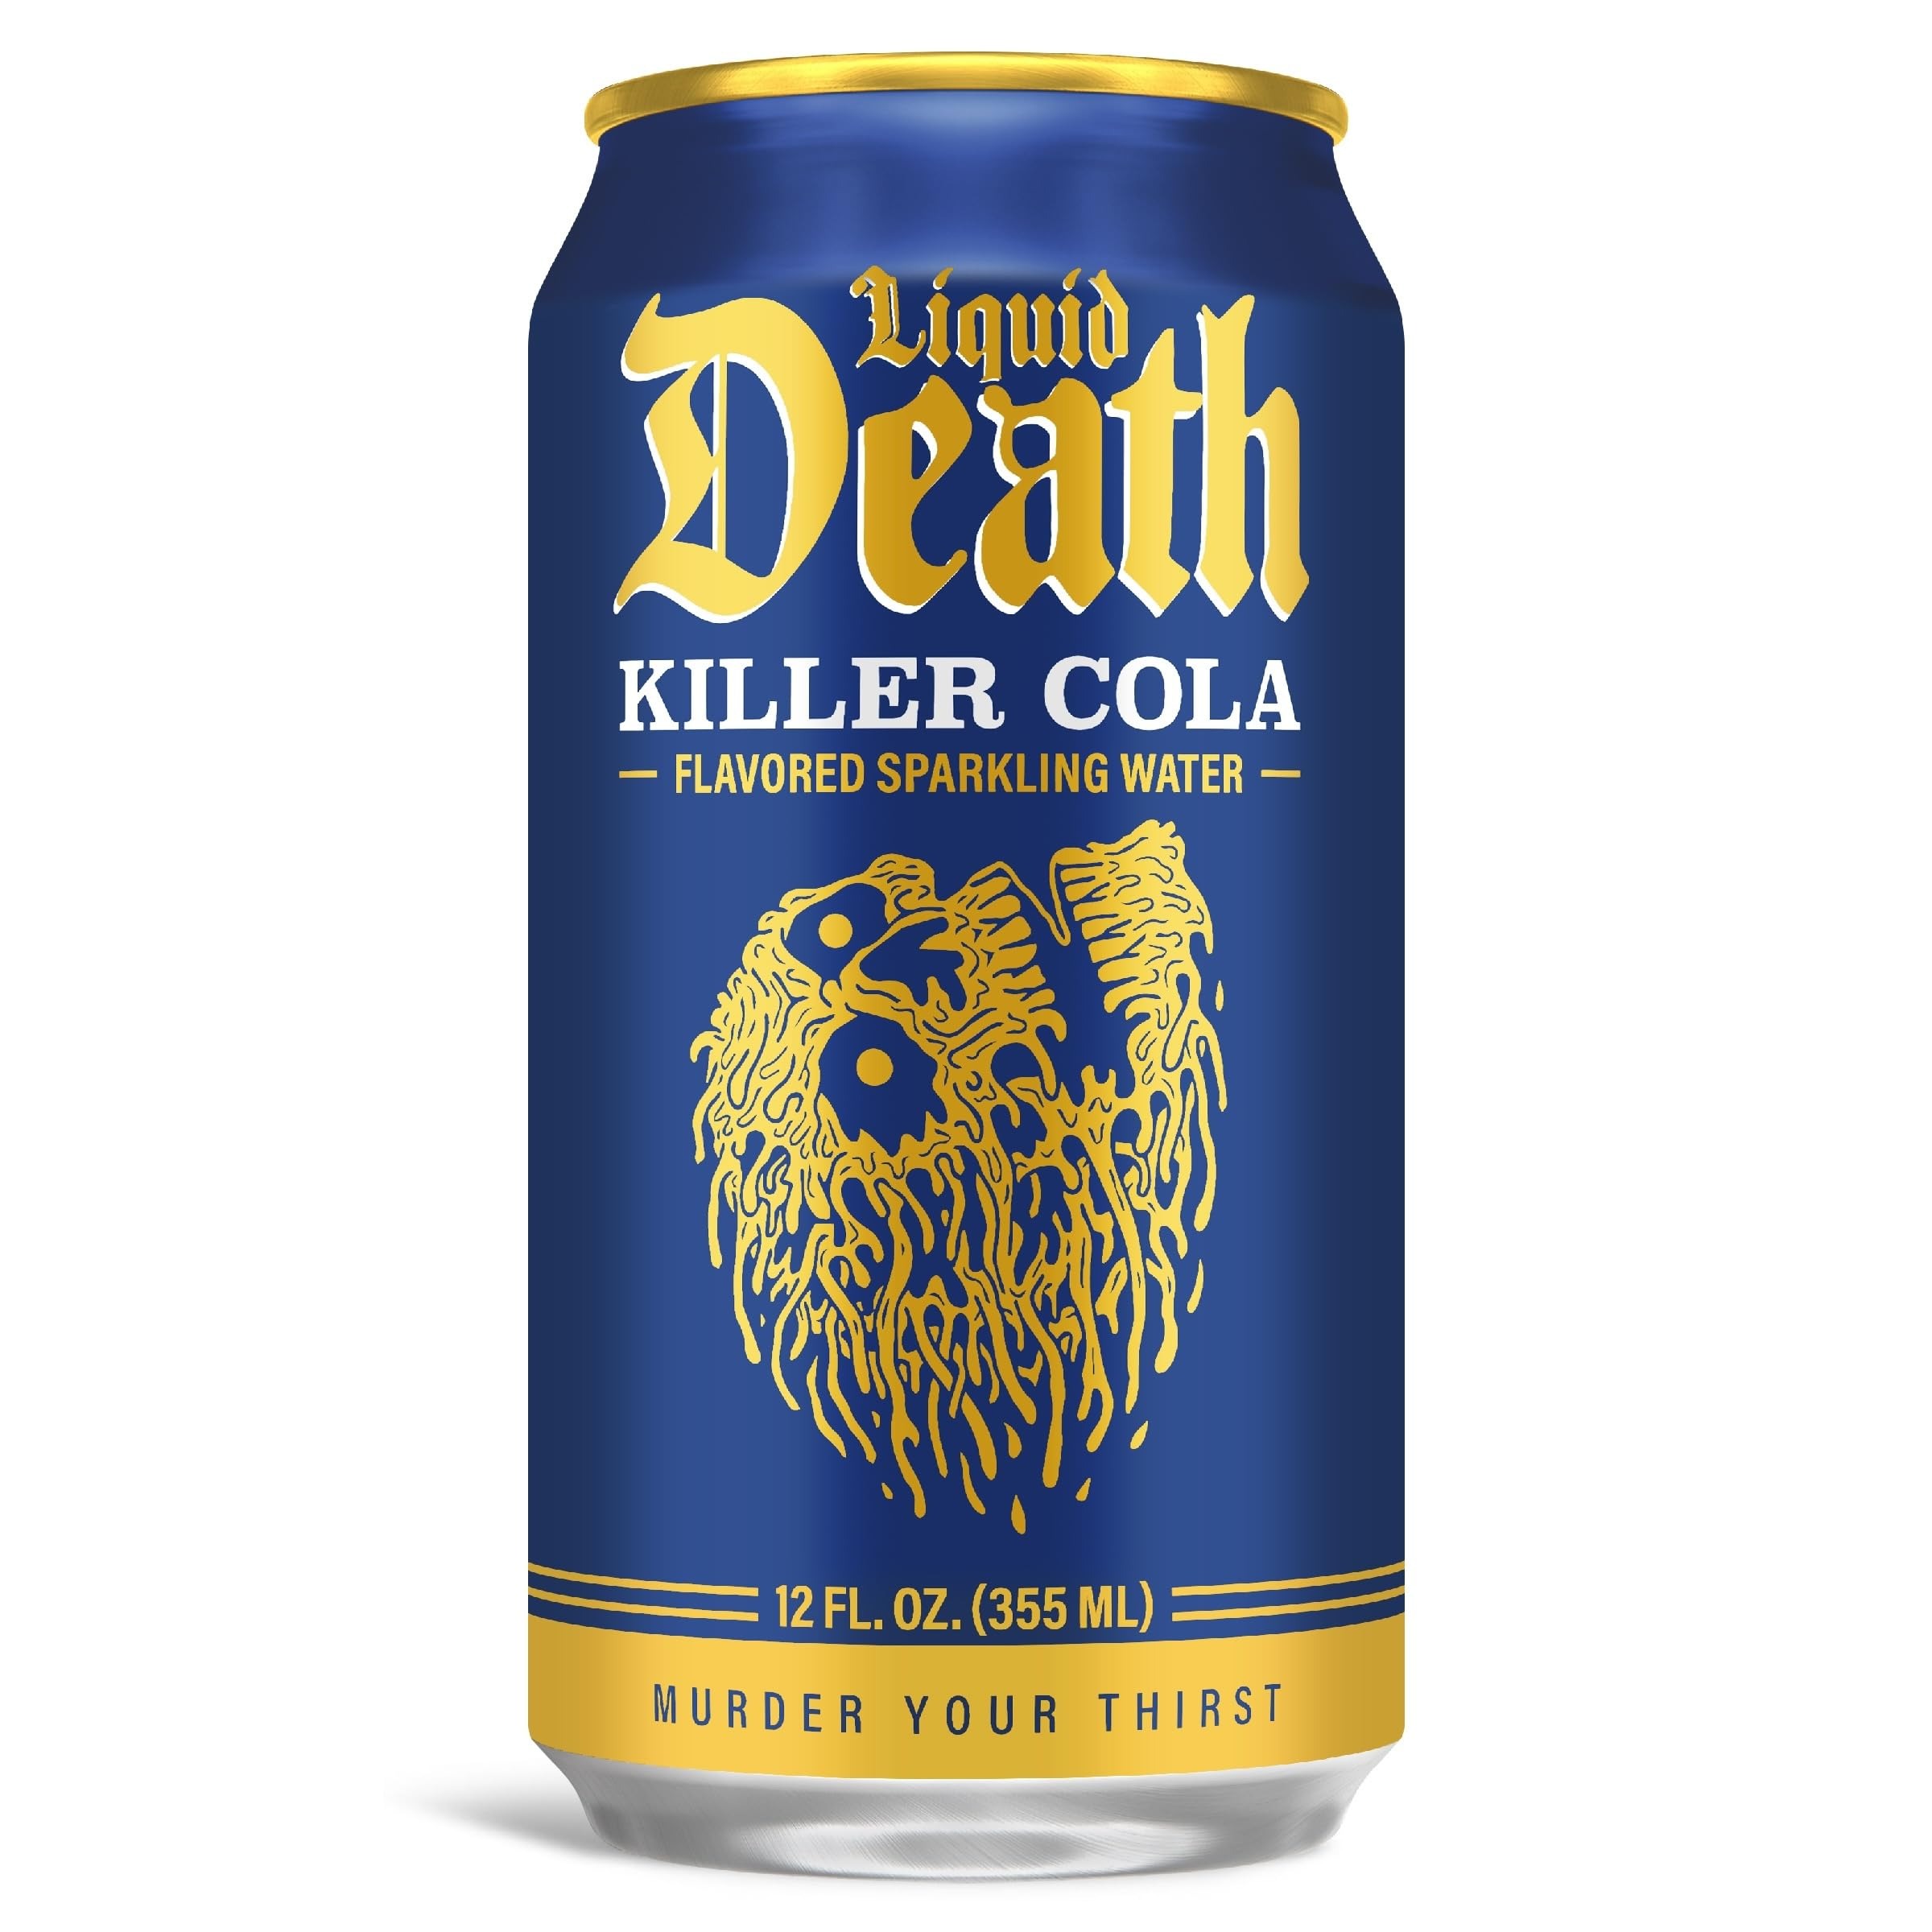
Item Name: Liquid Death Killer Cola Sparkling Water, 12 FZ
Product Description: Beverage
Value: 12.0
Unit: Fl Oz

Price: 1.2